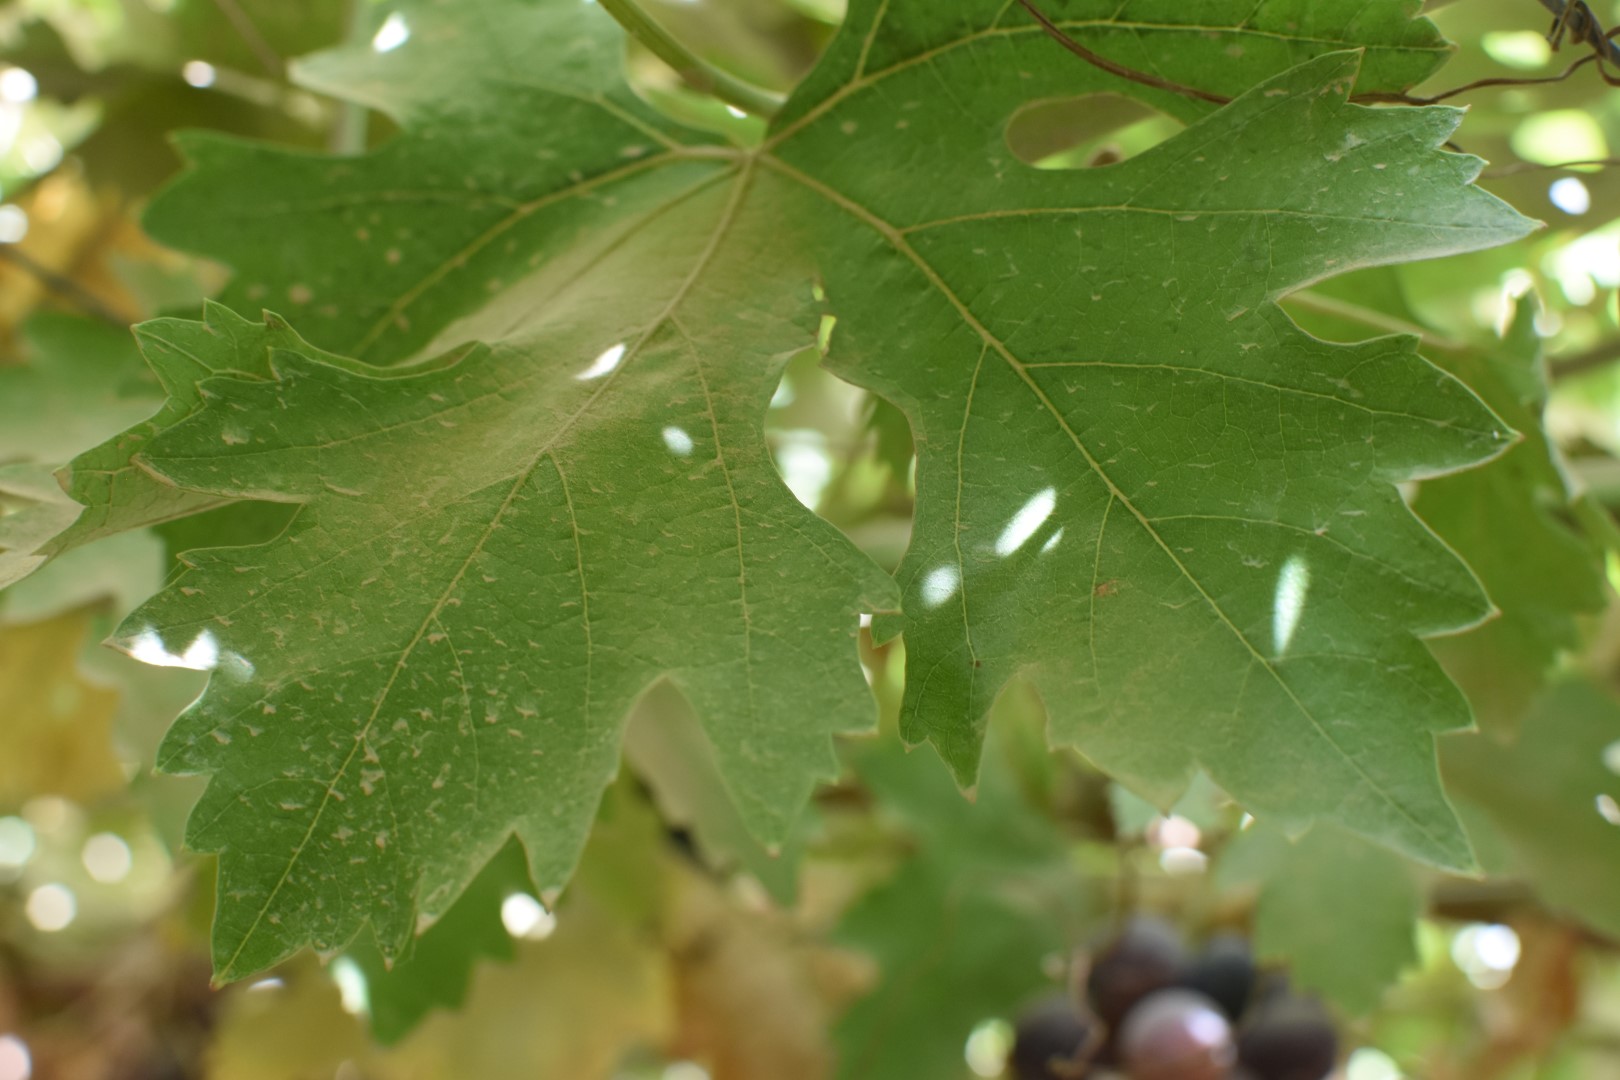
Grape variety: Riasi